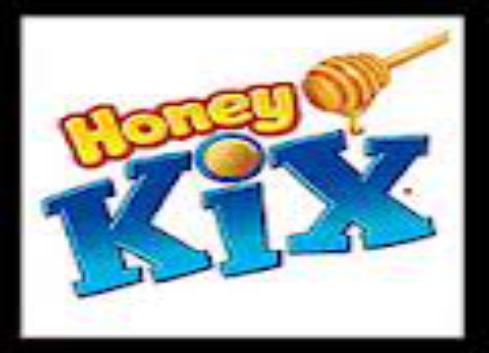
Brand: Honey Kix
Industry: Food